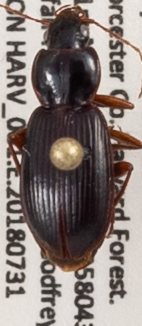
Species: Synuchus impunctatus
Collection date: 2018-07-31
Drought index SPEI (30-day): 1.216
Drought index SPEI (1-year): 0.63
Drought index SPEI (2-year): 0.132